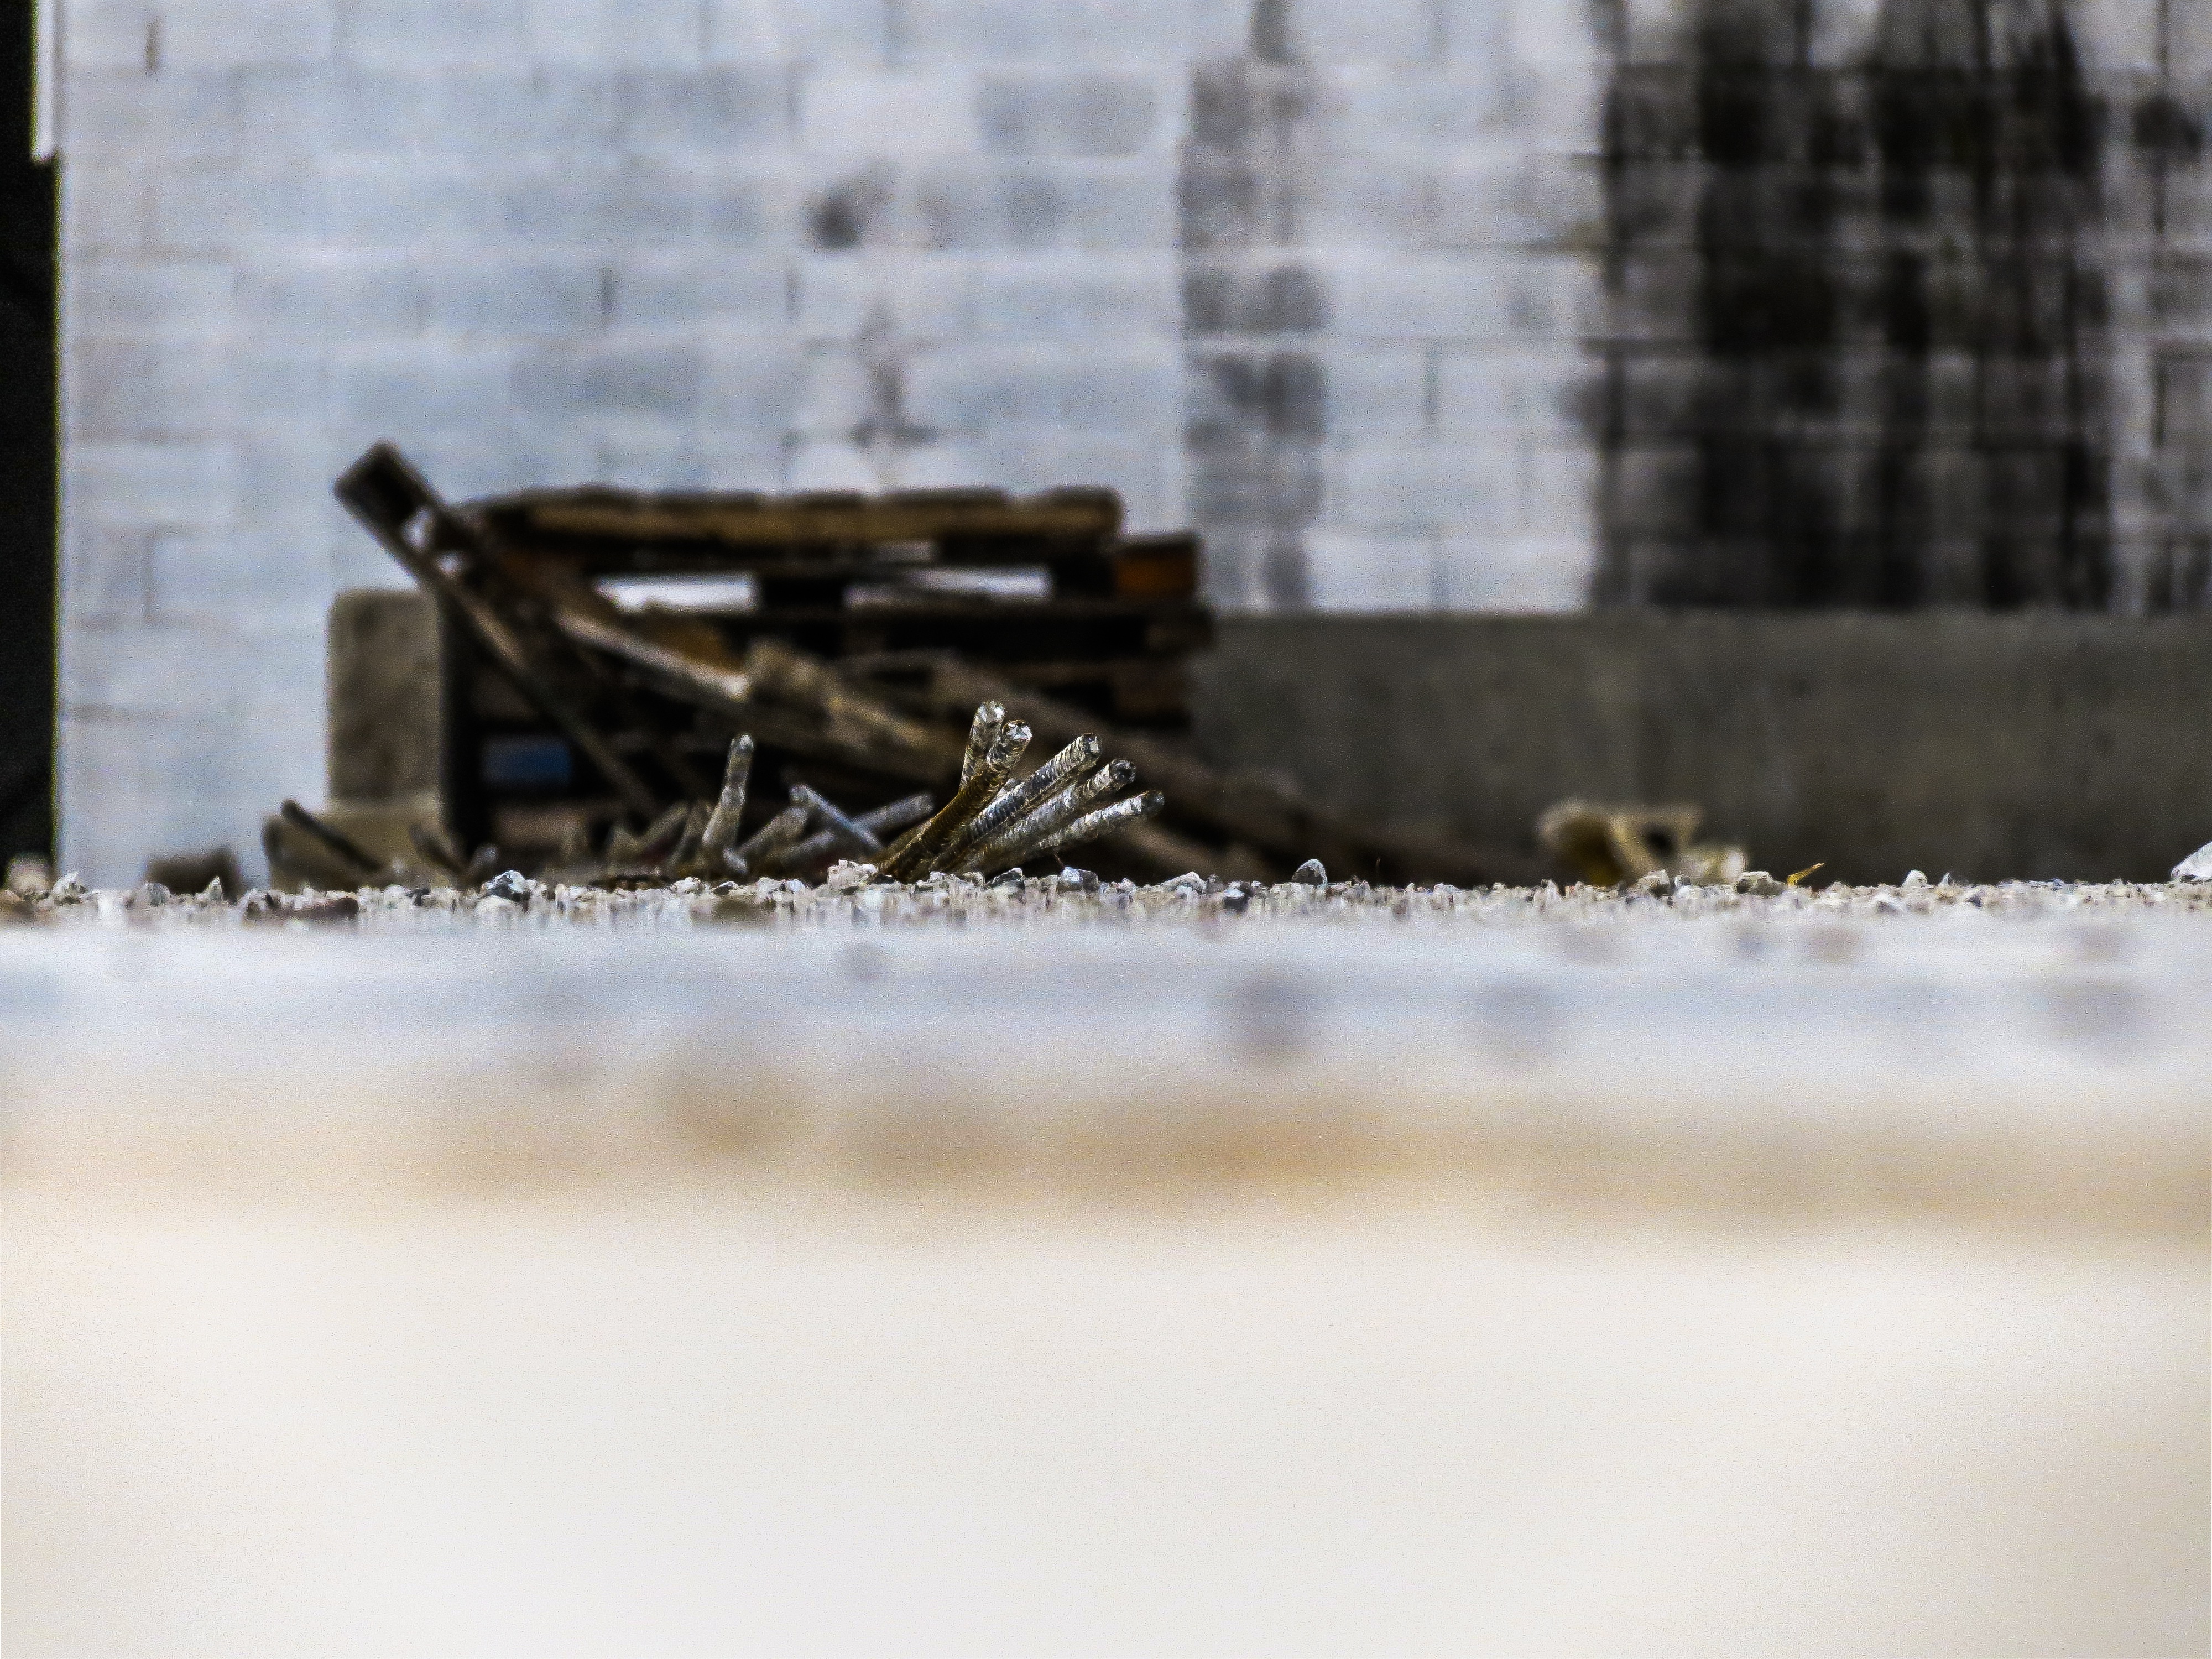
vehicle, material